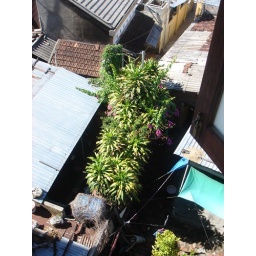
a small patch of green in an expanse of roof tops